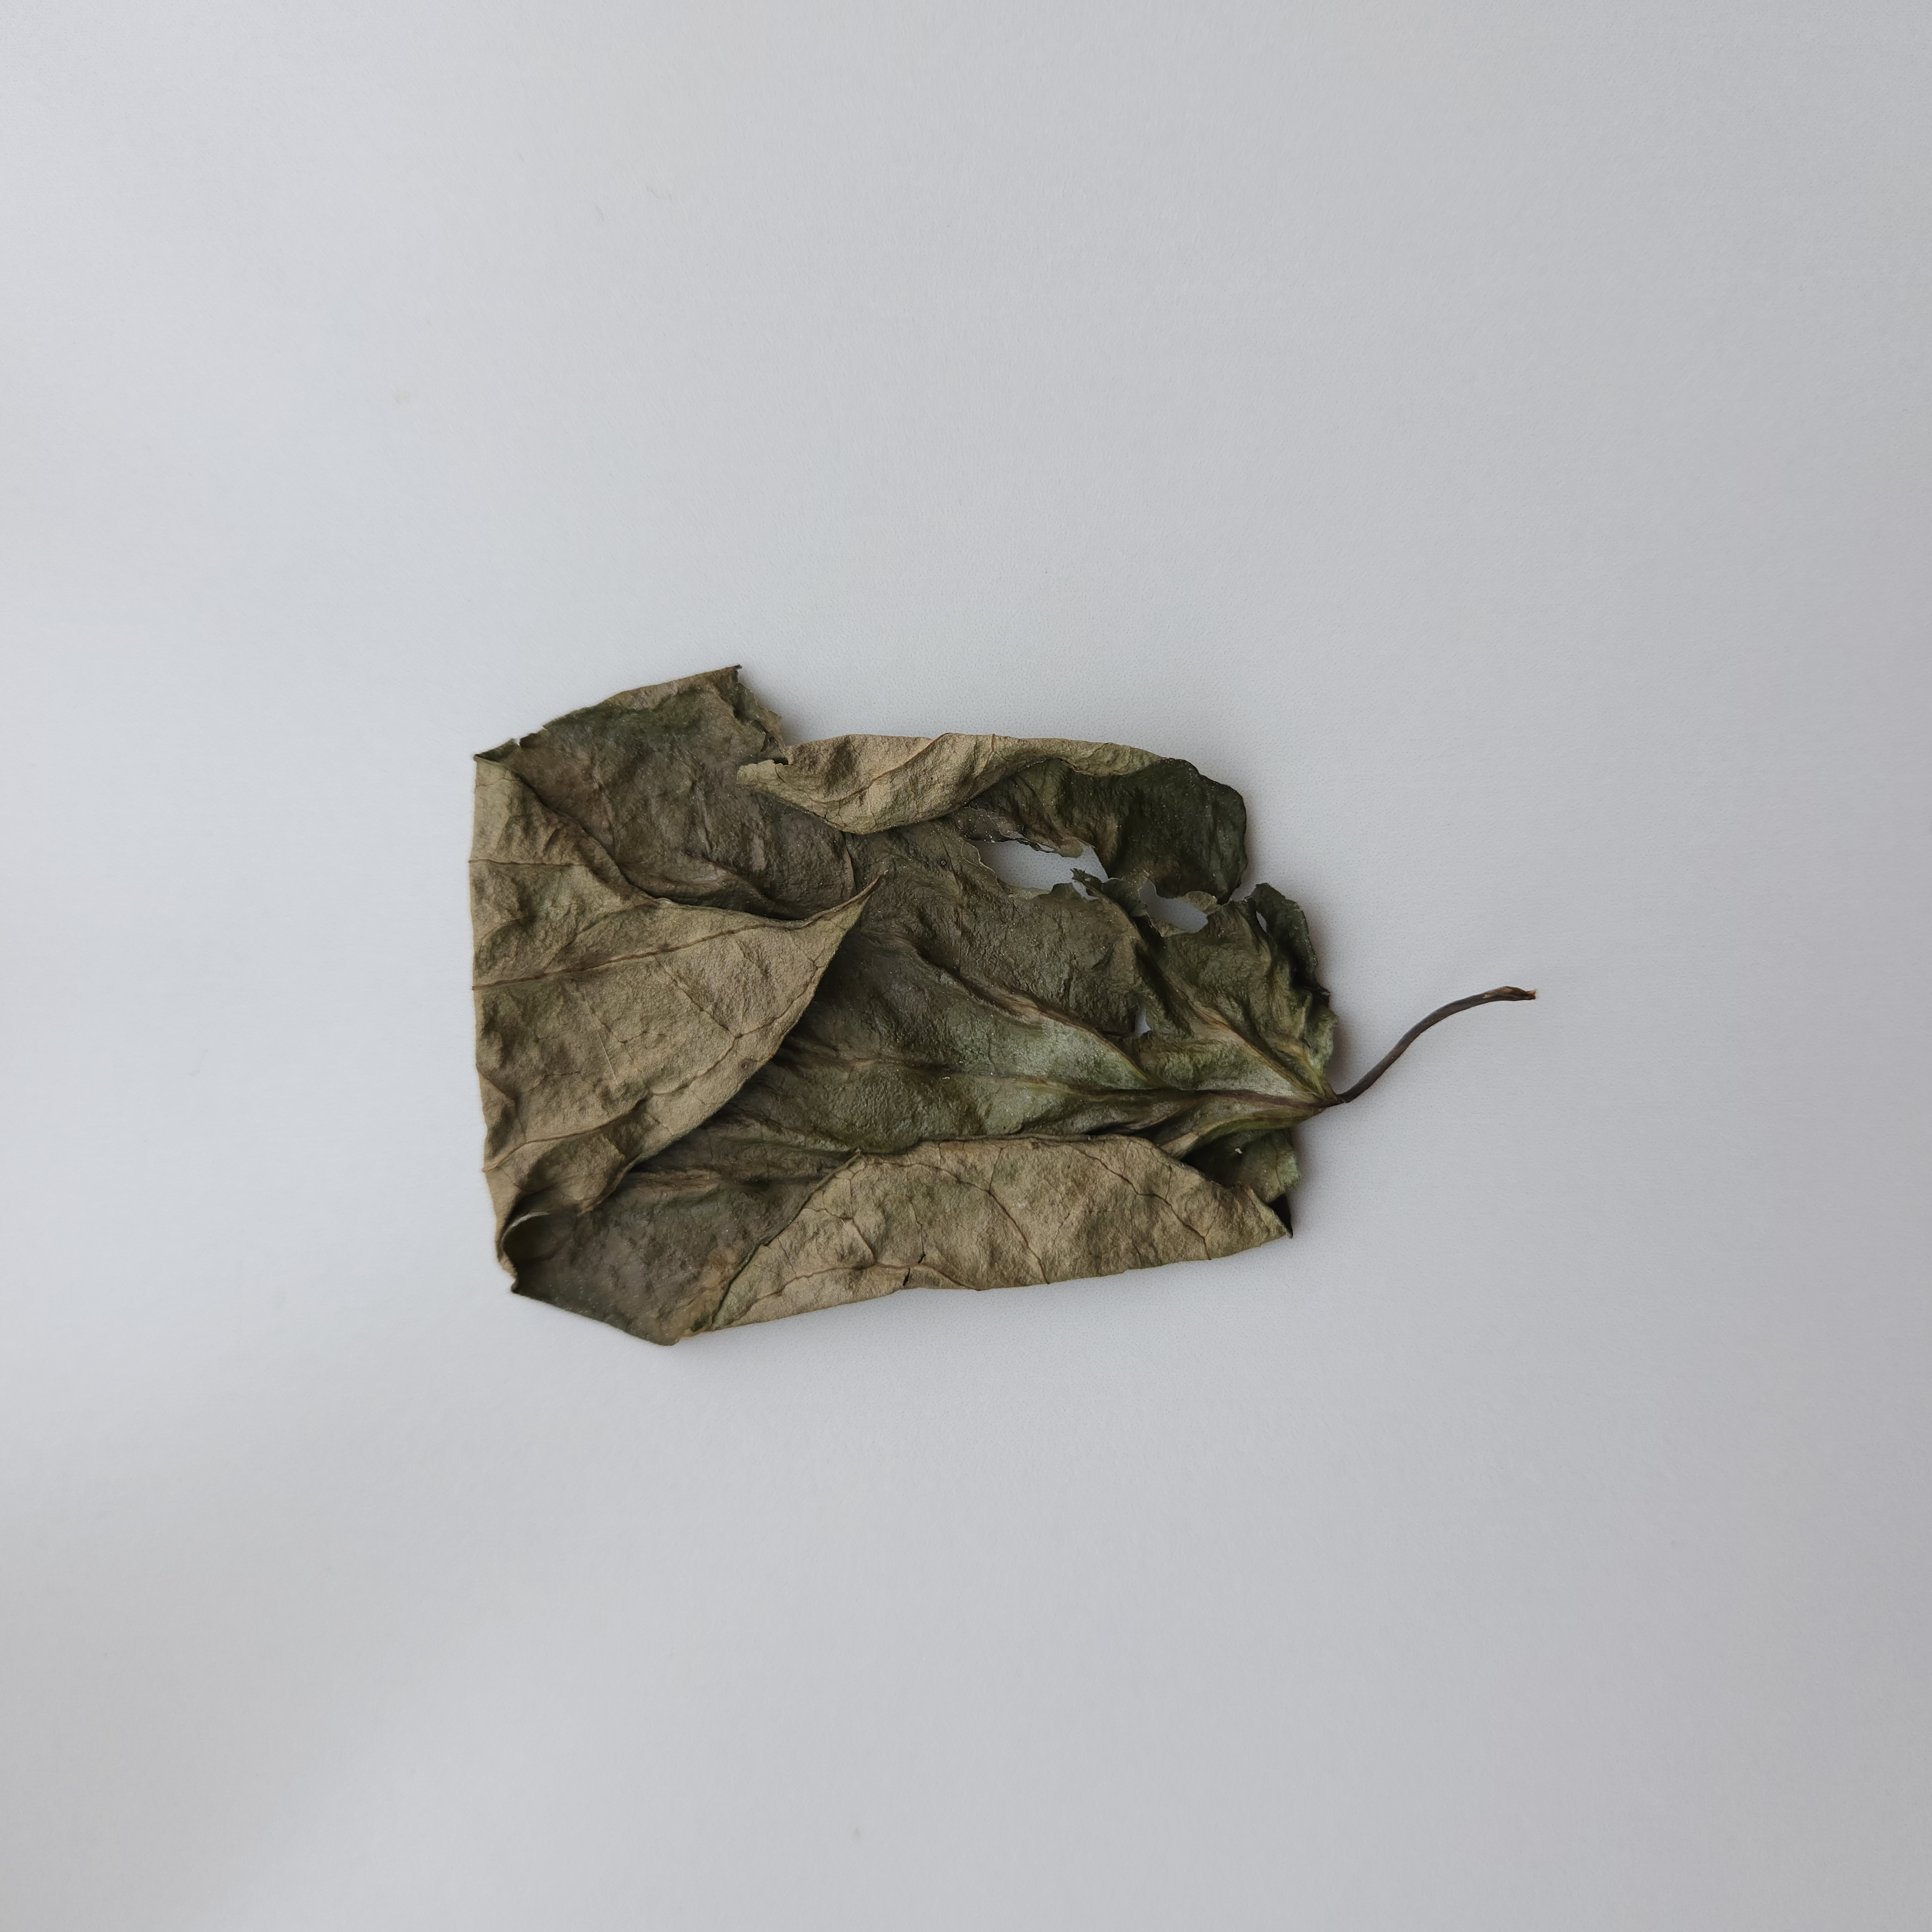
Label: Dried